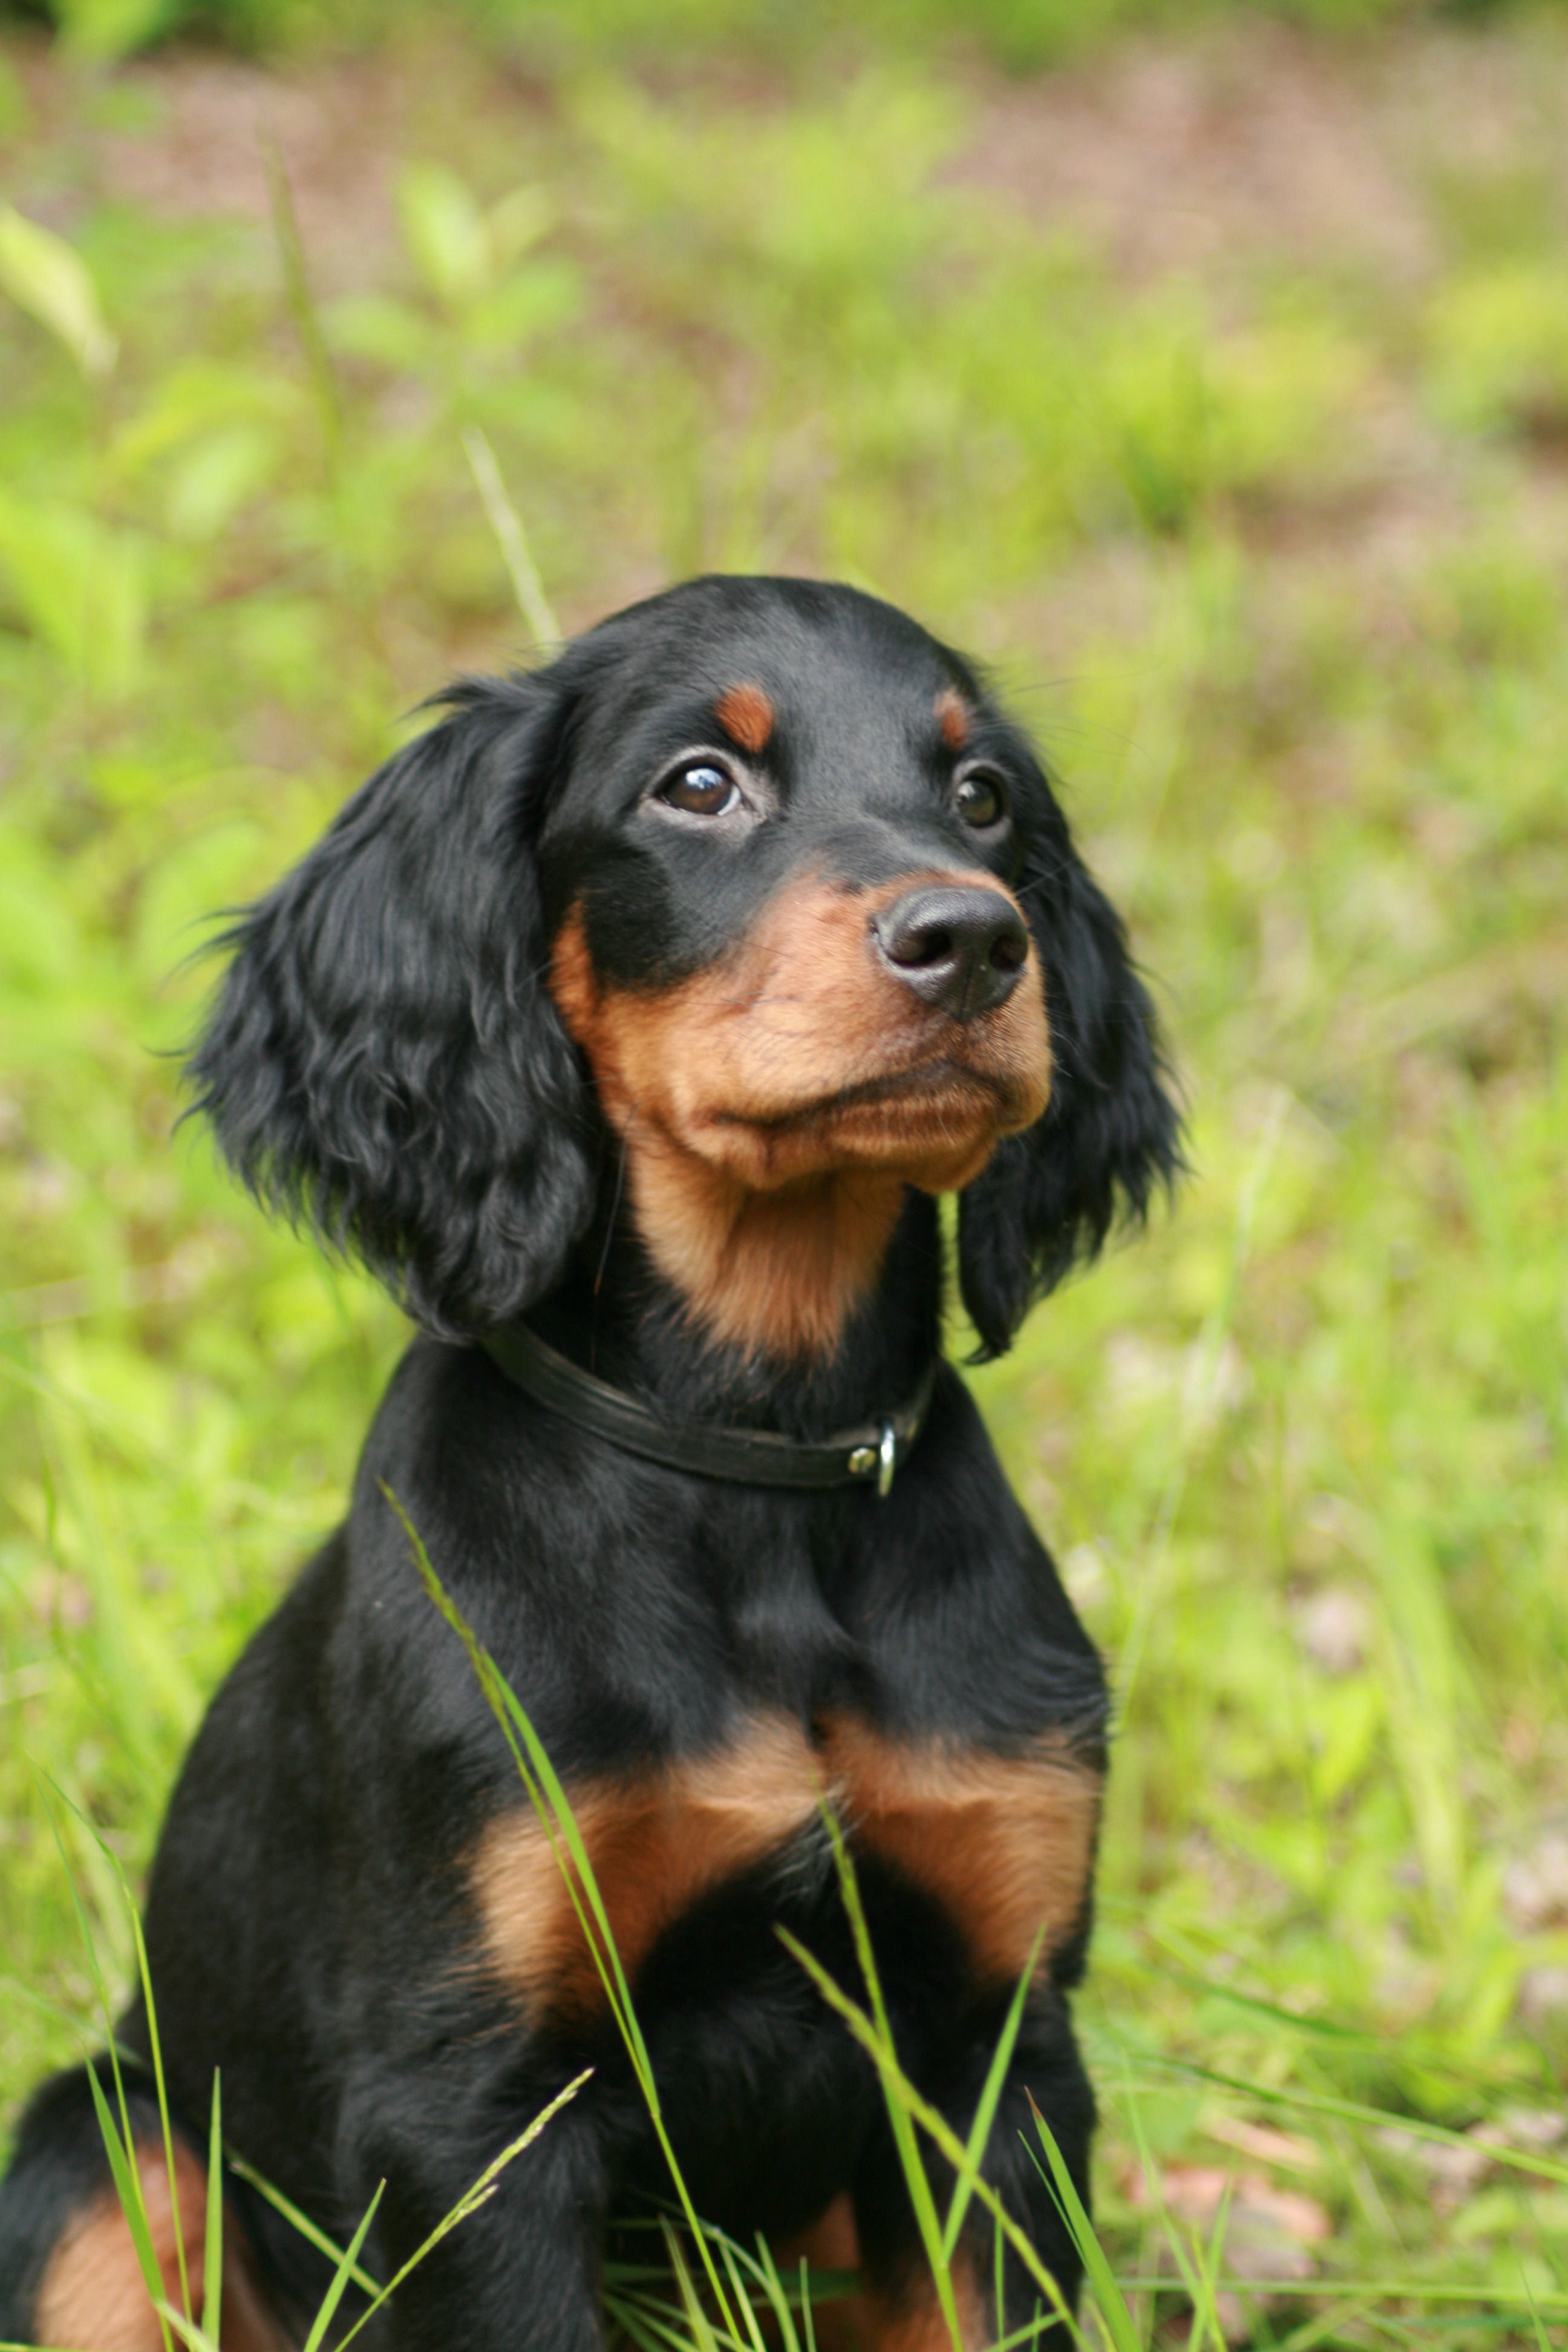
dog, sitting, mammal, vertebrate, dog breed, setter, dog like mammal, carnivoran, austrian black and tan hound, polish hunting dog, transylvanian hound, boykin spaniel, field spaniel, blue picardy spaniel, gordon setter, picardy spaniel, black and tan coonhound, grand bleu de gascogne